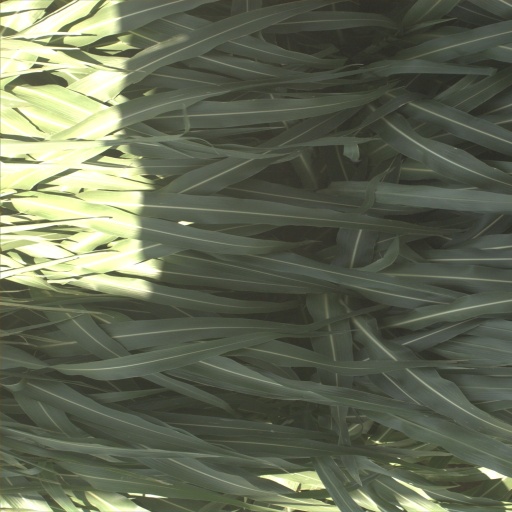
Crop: sorghum